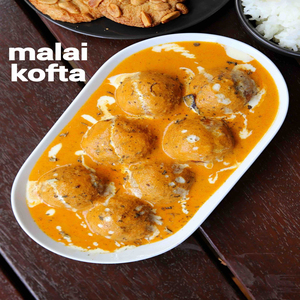
Dish: kofta